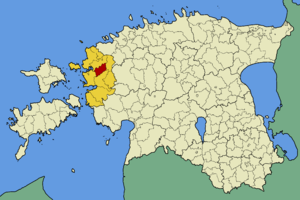
La commune de Taebla est une ancienne municipalité rurale d'Estonie située dans le Comté de Lääne. Elle s'étend sur une superficie de 141 km² et a 2 427 habitants.